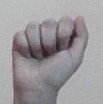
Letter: saad